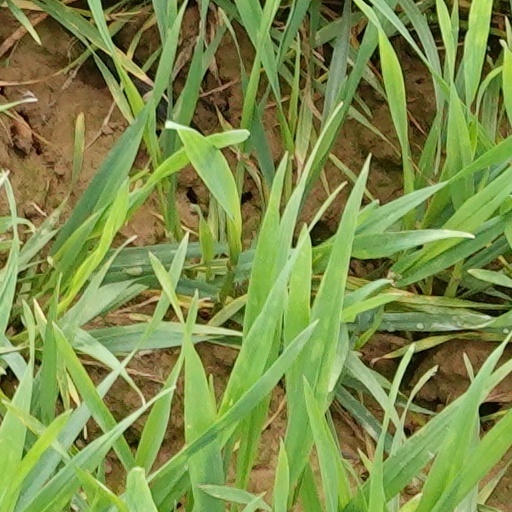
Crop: wheat